Answer in natural language. Which point is closer to the camera taking this photo, point B  or point C? Choose between the following options: C or B
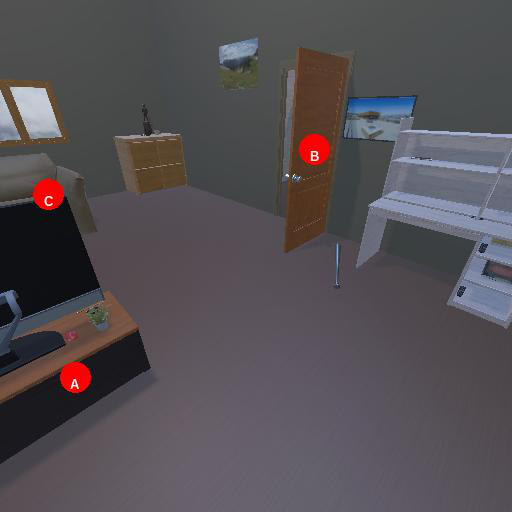
<answer>B</answer>